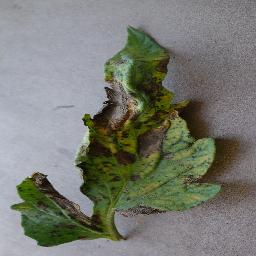
Label: Tomato___Early_blight